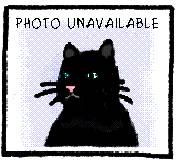
Label: dog